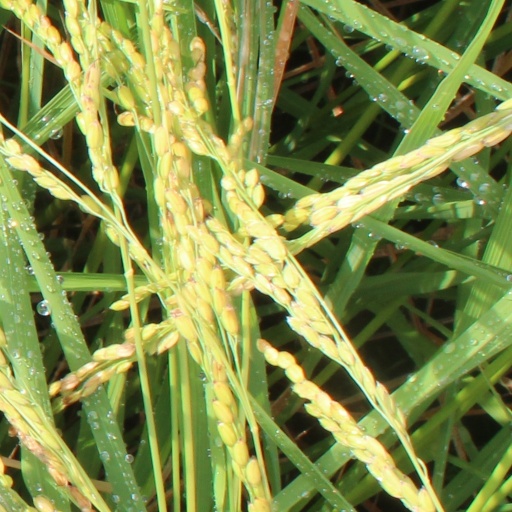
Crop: rice